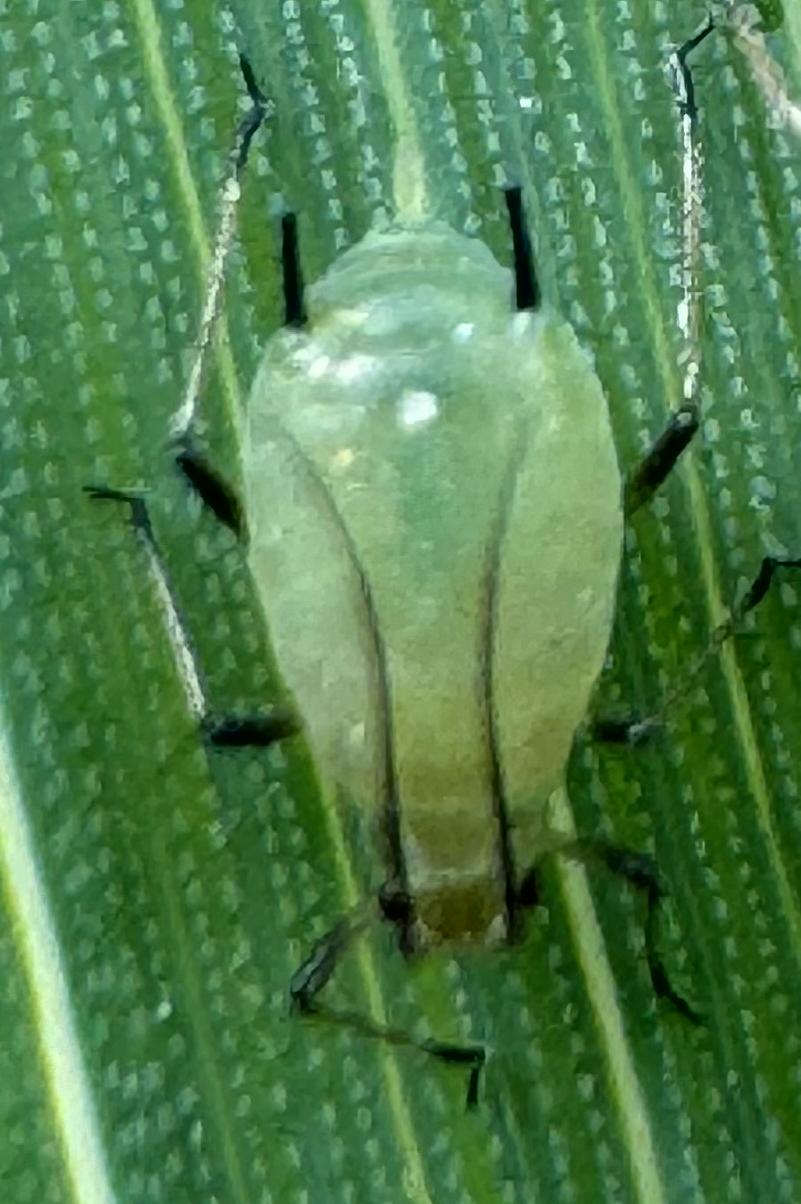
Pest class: english_grain_aphid